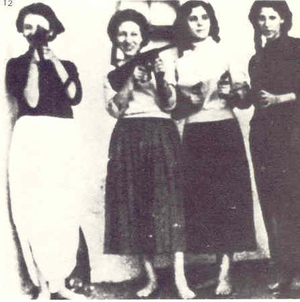
Les poseuses de bombes pendant la Guerre d'Algérie. De gauche à droite: Samia Lakhdari, Zohra Drif, Djamila Bouhired et Hassiba Ben Bouali
Pendant la guerre d'Algérie, de nombreuses femmes ont rejoint la cause indépendantiste de 1954 à 1962. Engagées auprès du Front de libération nationale ou encore de l’Armée de libération nationale, elles ont toutes contribué à leur façon à l'indépendance de l'Algérie vis-à-vis de la France. Certaines se contentaient de venir en aide aux maquisards en nettoyant leurs vêtements ou en leur préparant des vivres, d’autres étaient infirmières, couturières ou encore propagandistes. Certaines furent poseuses de bombes ou prirent le maquis afin de prendre les armes auprès des moudjahidines. Bien qu’il ait été crucial pour l'indépendance de l’Algérie, le rôle de ces femmes est peu connu à travers le monde et même au sein de la population algérienne.
Raphaëlle Branche, née le 14 juillet 1972 à Paris, est une historienne française, spécialiste des violences en situation coloniale. Elle est professeure d'histoire contemporaine à l'université de Paris-Nanterre depuis la rentrée 2019, membre du Conseil supérieur des archives et rédactrice en chef de la revue Vingtième Siècle : Revue d'histoire.